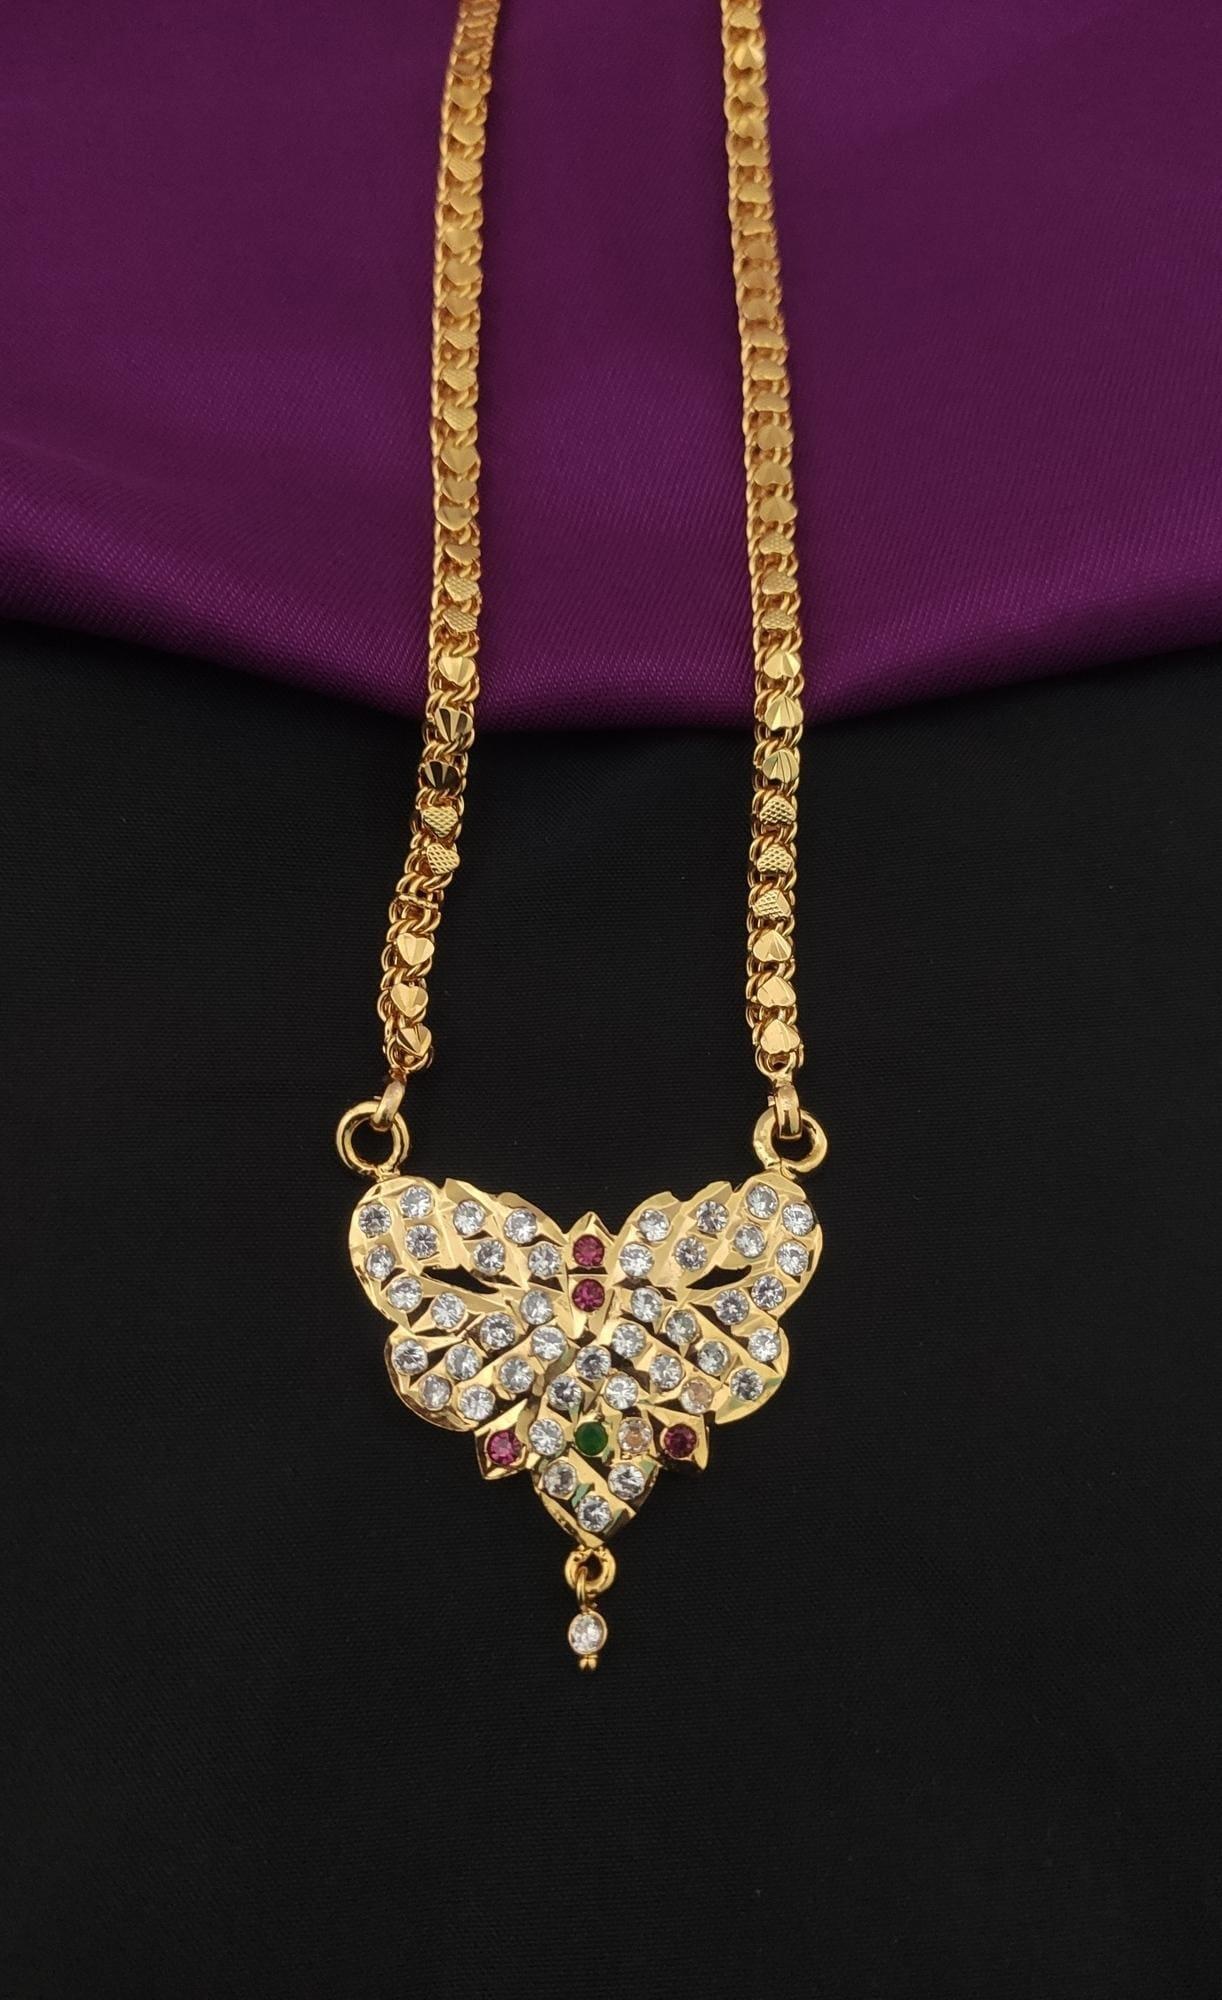
 Hanaa Gold Women, Girls Brass Handmade South Indian Impon Pendant Necklace Chain Jewellery
Type: Necklaces & Pendants
Brand: Hanaa
Price: Rs. 825
 The Brand of HANAA jewelry comes with the coating of Micro Gold Plating on it, which makes it look similar to real 22-karat jewelry. The Brand Of Hanaa Providing you the premium quality products and Our main intention is to satisfy the customer needs. The product gives you stylish look, traditional and modern. This is the Hottest collection of fashion Jewellery.
Features: Base Material - Brass,Chain Type - Pendant Chain,Clasp Type - Fold Over,Chain and Necklace Length - 26 inch,Chain and Necklace Thickness - 1.5 mm
Included: Pack of 1 x Handmade South Indian Impon Pendant Necklace Chain Jewellery